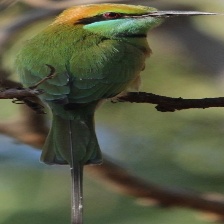
Species: ASIAN GREEN BEE EATER
Scientific name: MEROPS ORIENTALIS
ImageNet parent category: bee_eater